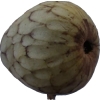
Label: cherimoya